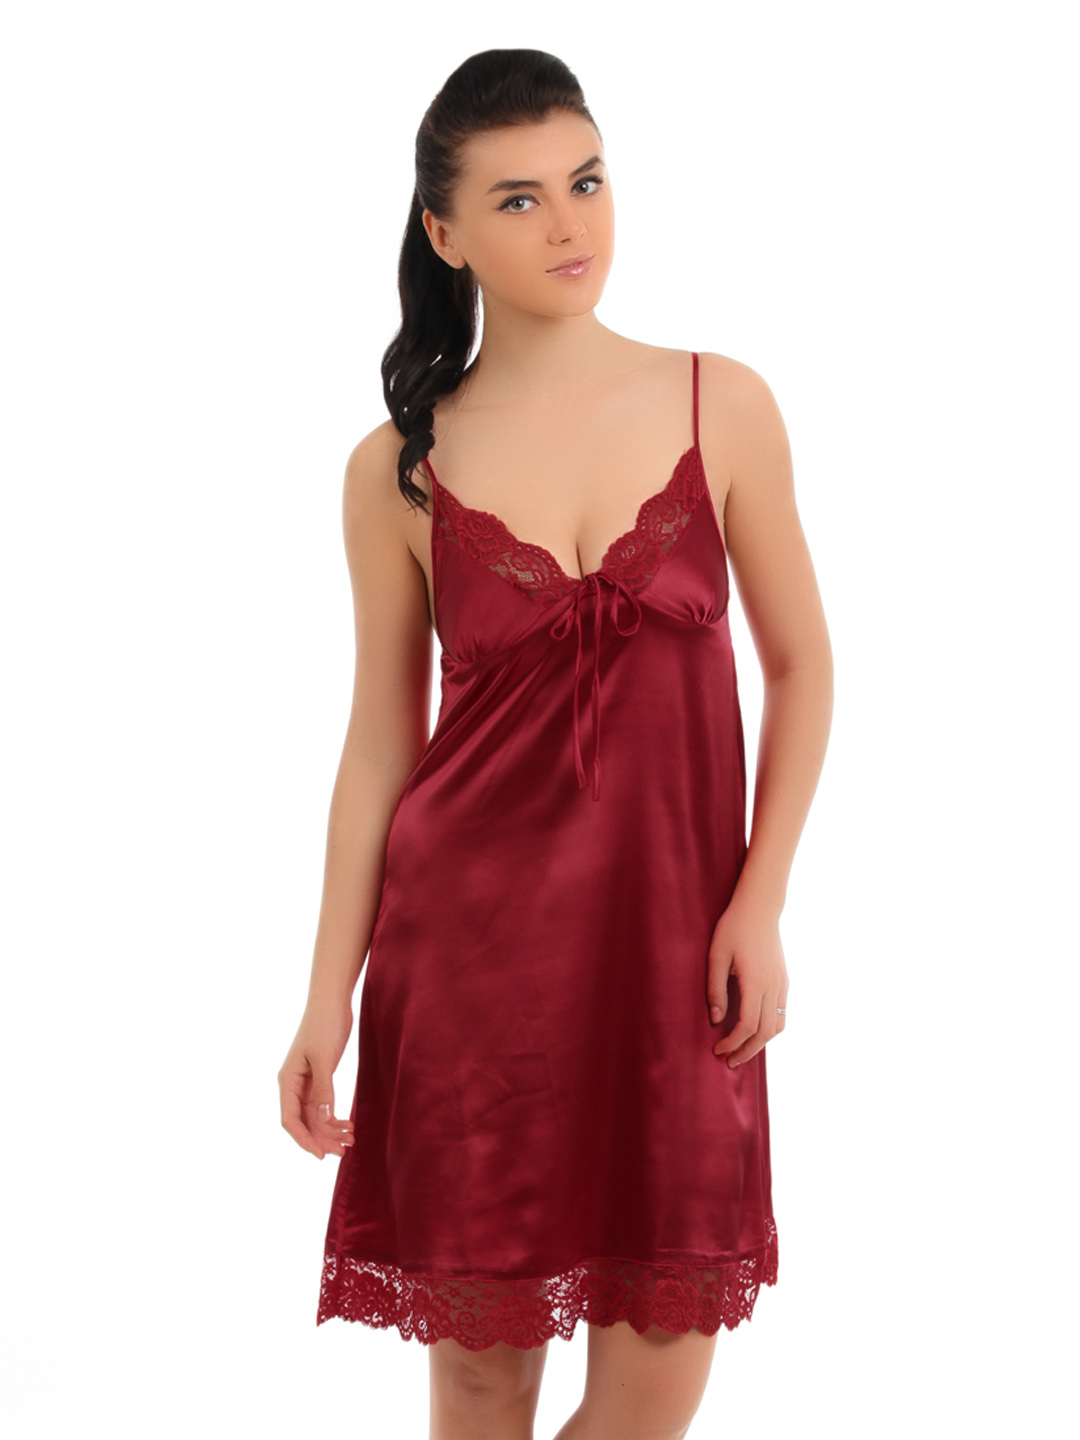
Red Rose Women Red Nightdress
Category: Apparel / Loungewear and Nightwear / Nightdress
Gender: Women
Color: Red
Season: Winter 2015
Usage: Casual